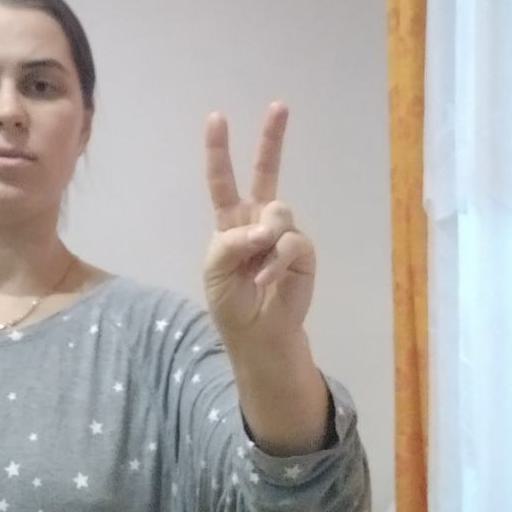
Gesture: peace